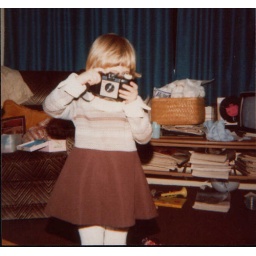
Me in a brown dress